Vasu Primlani

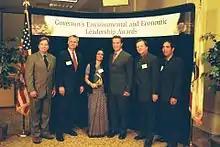
Ritu Vasu Primlani receiving an award from the Governor of California

Primlani has produced, headlined in, and performed in hundreds of corporate and comedy club shows across the world, including in New York City, San Francisco, Mumbai, Dubai, Bengaluru, Hyderabad, Chandigarh, Pune, and Delhi. She tackles social messaging through her comedy, giving voice to daring issues such as the environment, human rights, and rape